Hypergolic propellant

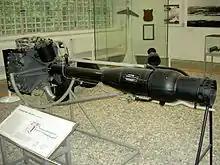
An early hypergolic-propellant rocket engine, the Walter 109-509A of 1942–45

In Germany from the mid-1930s through World War II, rocket propellants were broadly classed as monergols, hypergols, nonhypergols and lithergols. The ending "ergol" is a combination of Greek "ergon" or work, and Latin "oleum" or oil, later influenced by the chemical suffix "-ol" from alcohol. Monergols were monopropellants, while nonhypergols were bipropellants that required external ignition, and lithergols were solid/liquid hybrids. Hypergolic propellants (or at least hypergolic ignition) were far less prone to hard starts than electric or pyrotechnic ignition. The "hypergole" terminology was coined by Dr. Wolfgang Nöggerath, at the Technical University of Braunschweig (Brunswick), Germany.